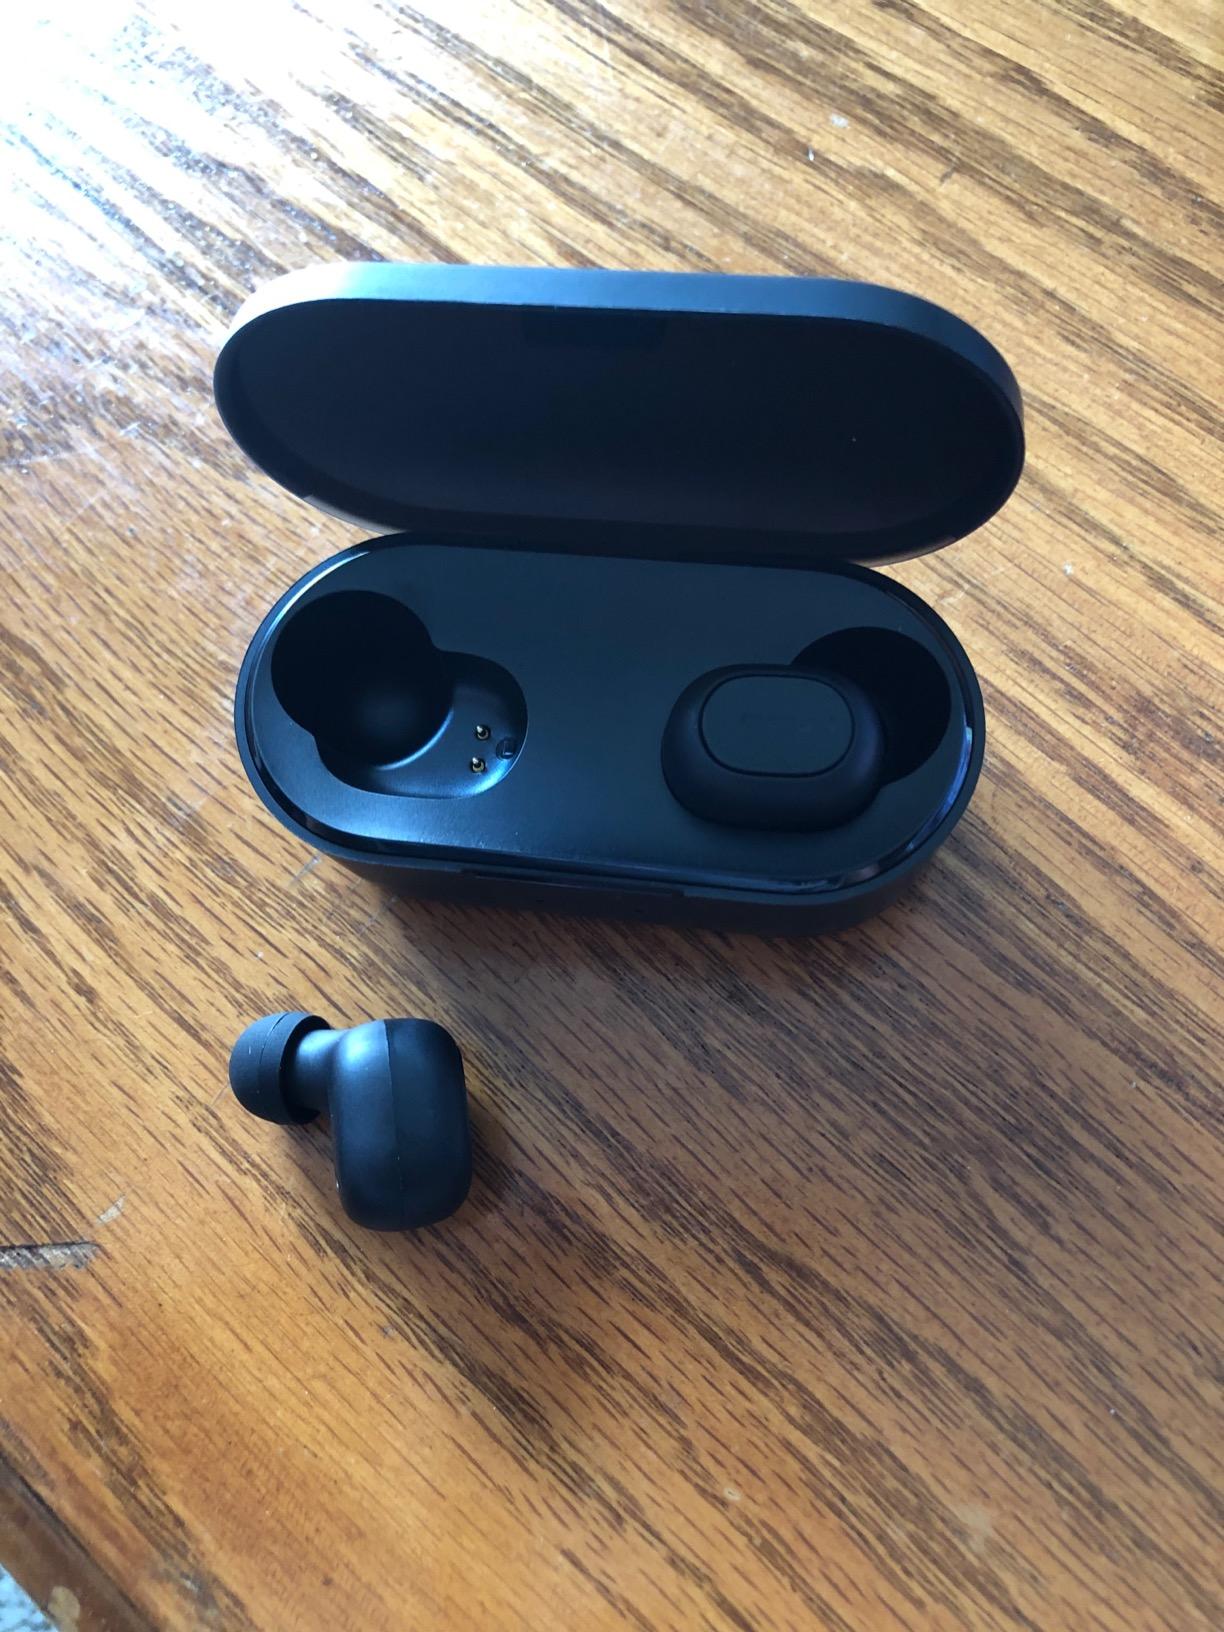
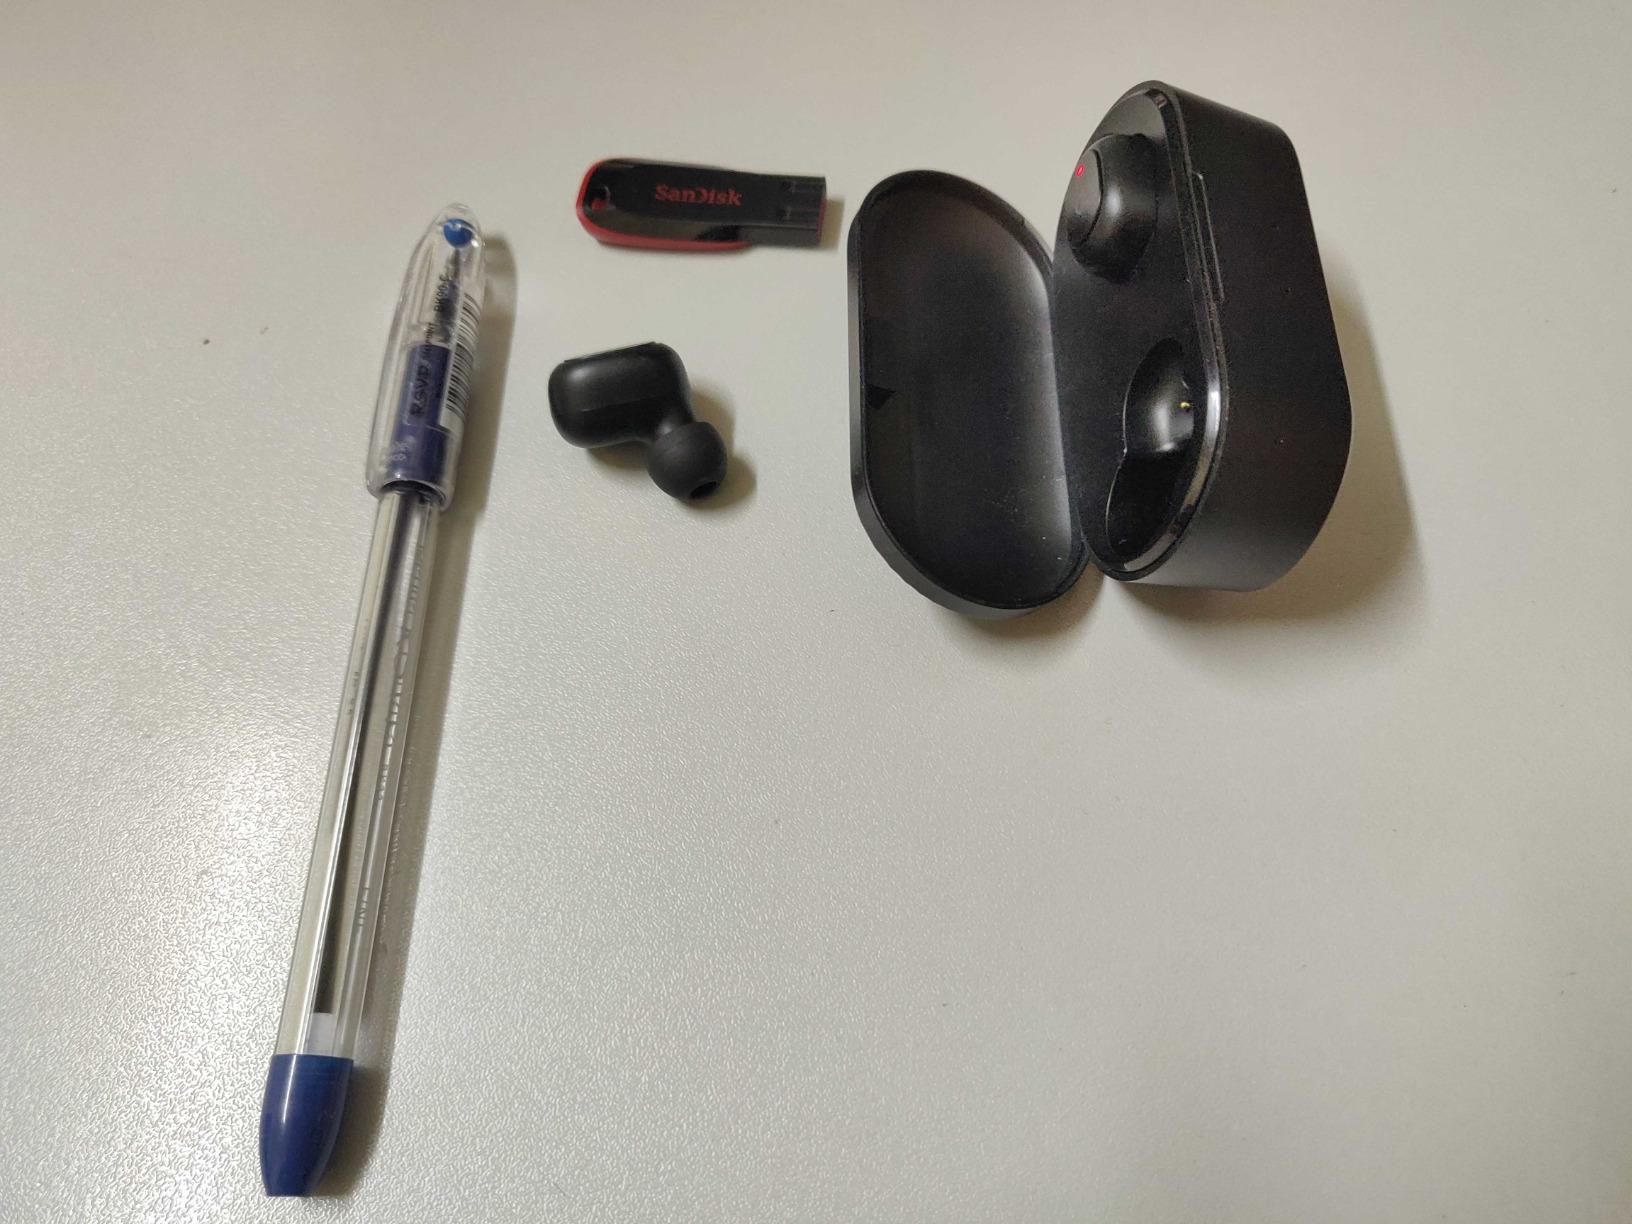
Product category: earbuds
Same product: no